Answer in natural language. How many SideTables are visible in the scene? Choose between the following options: 3, 4, 2, 0 or 1
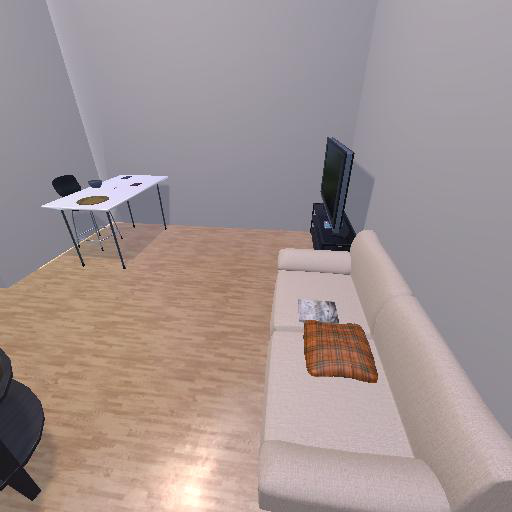
<answer>1</answer>